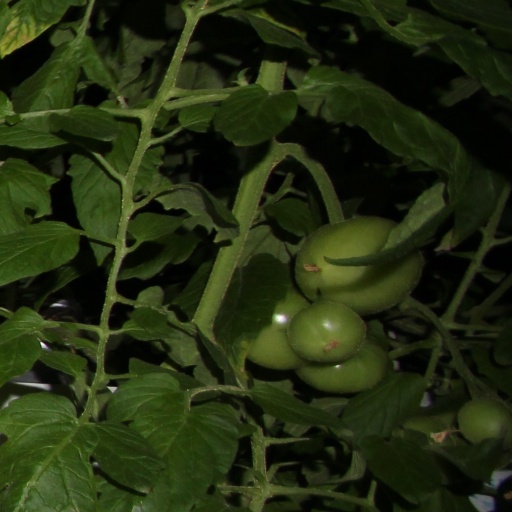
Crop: tomato